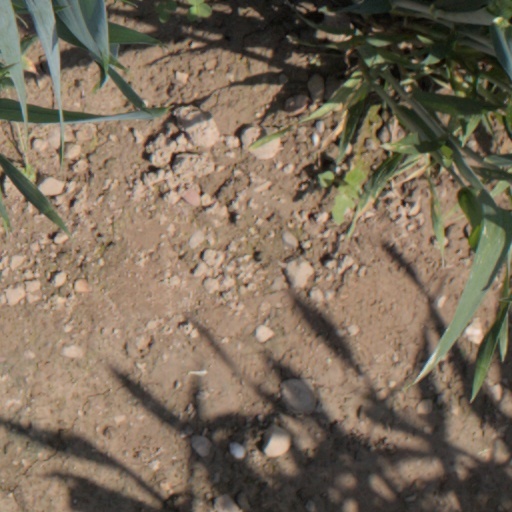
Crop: wheat